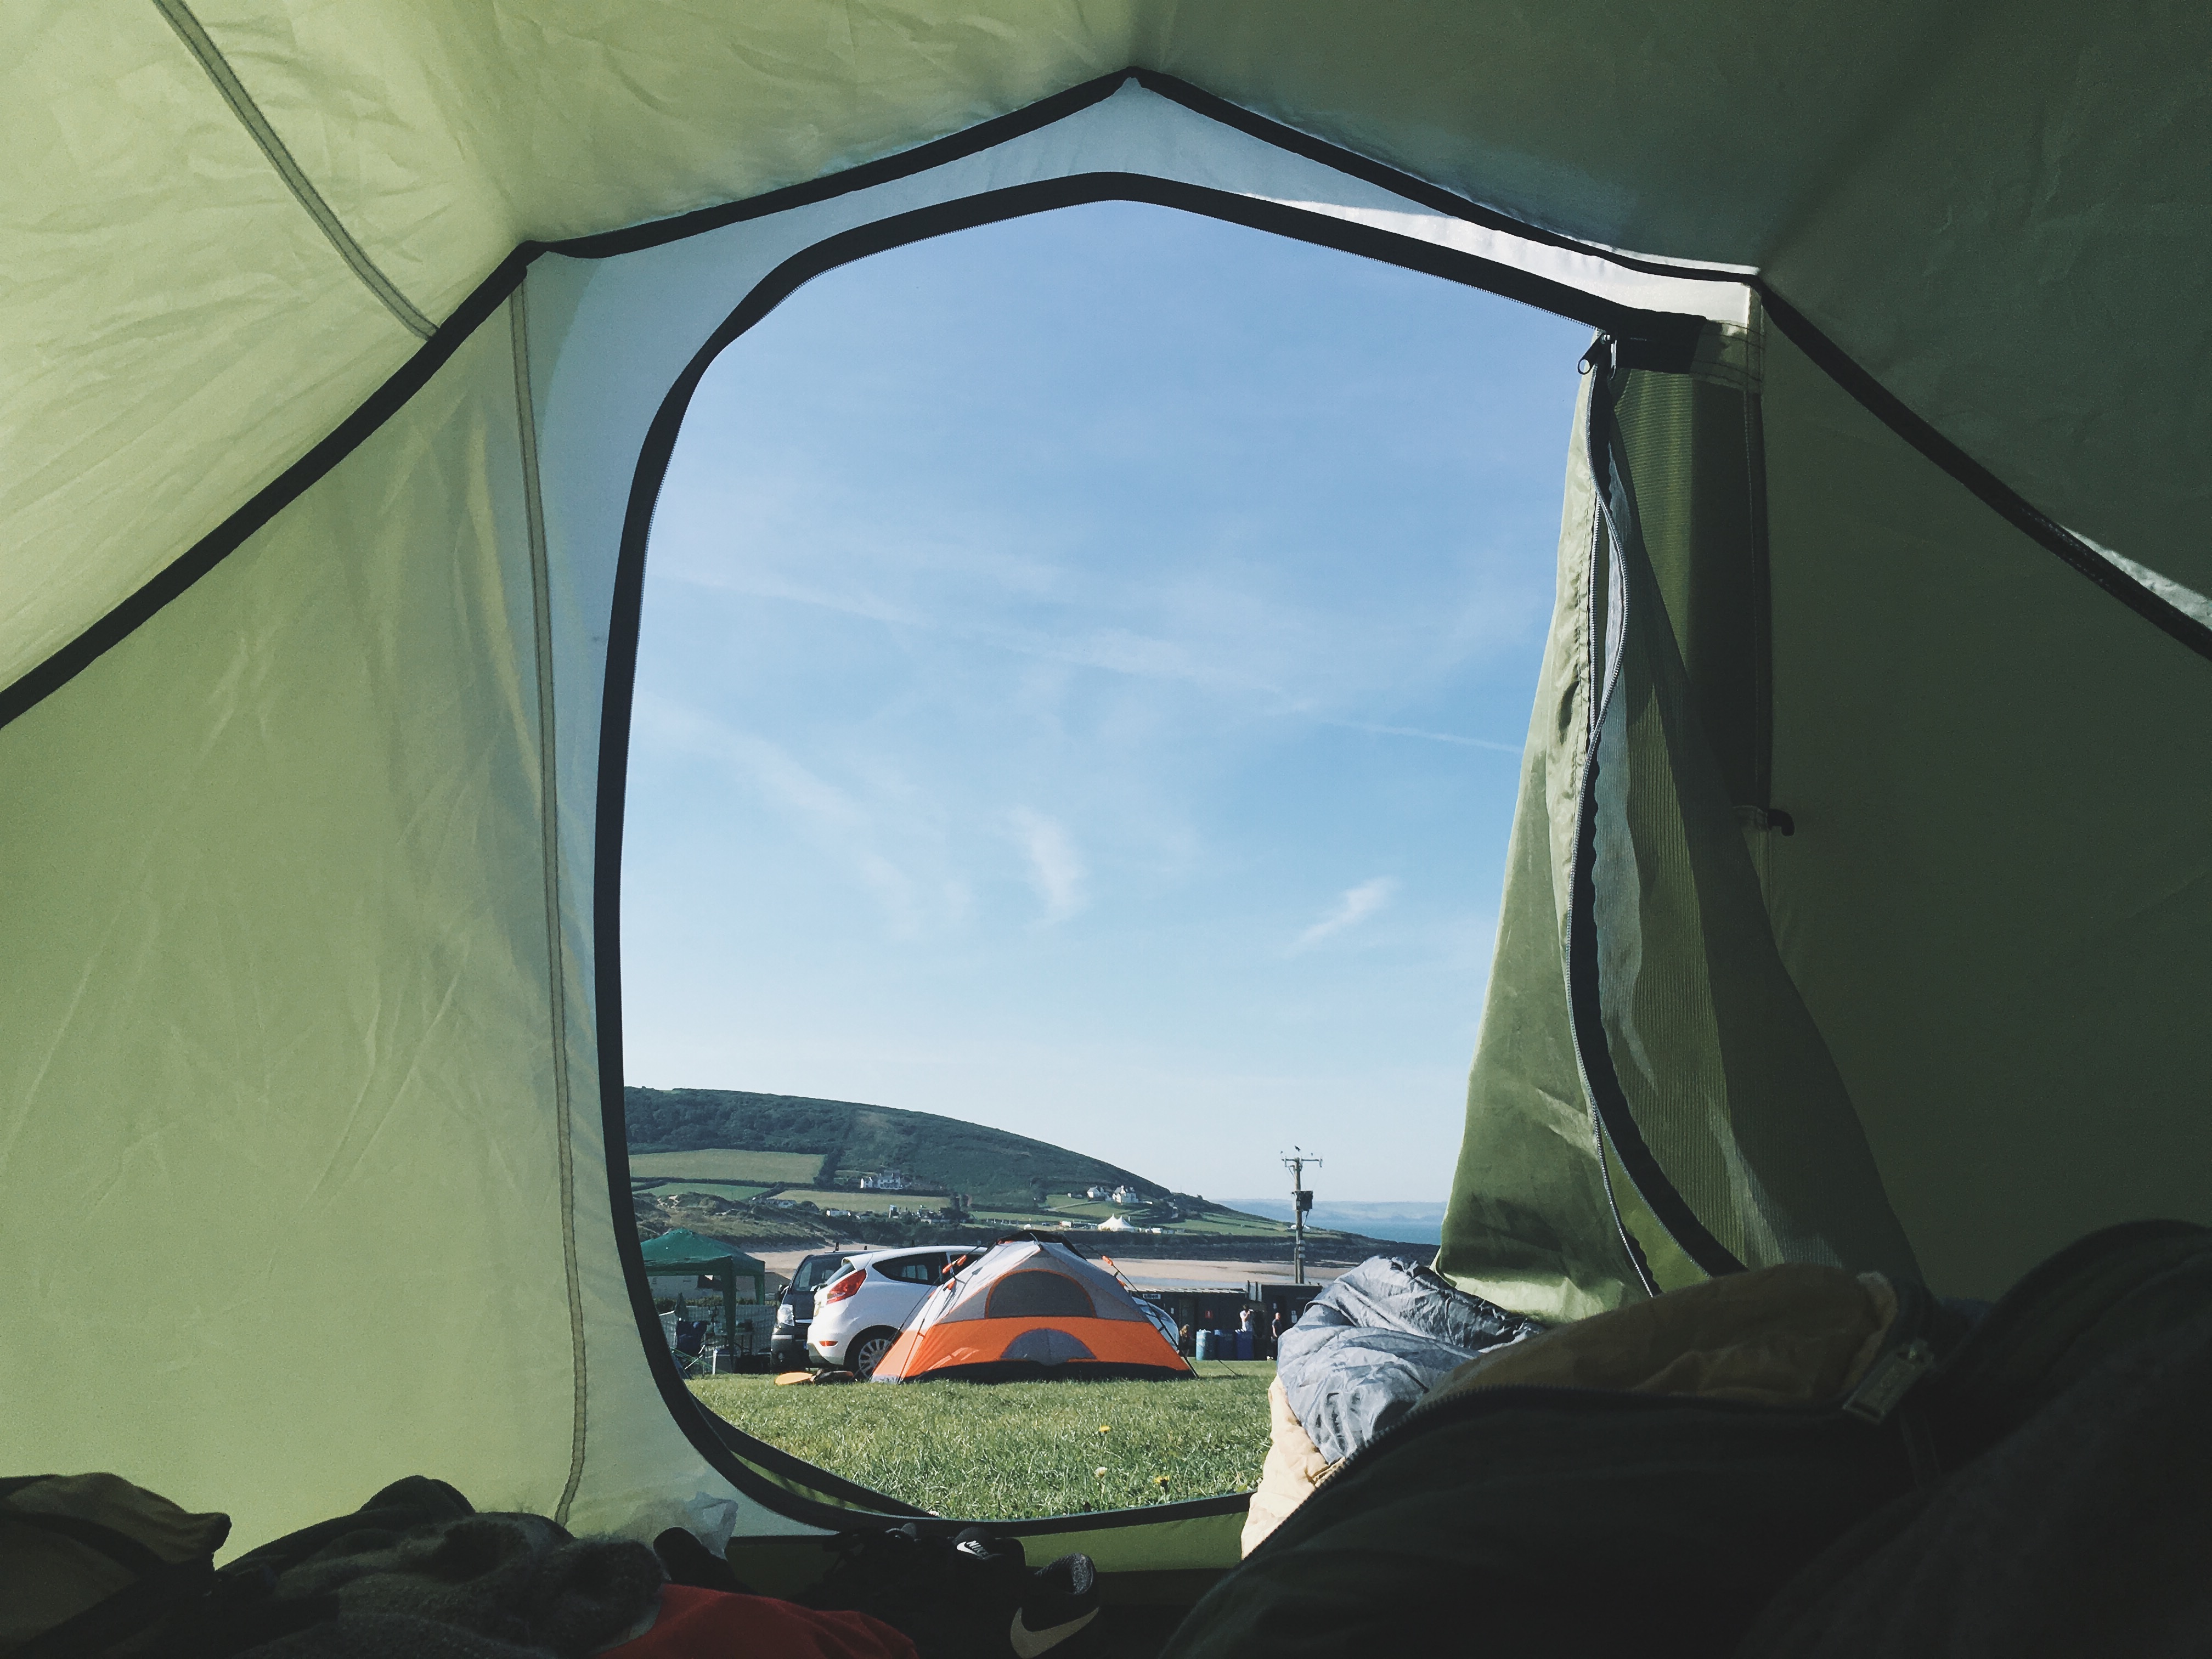
sea, window, glass, green, vehicle, camping, tent, canvas tent, camp, atmosphere of earth